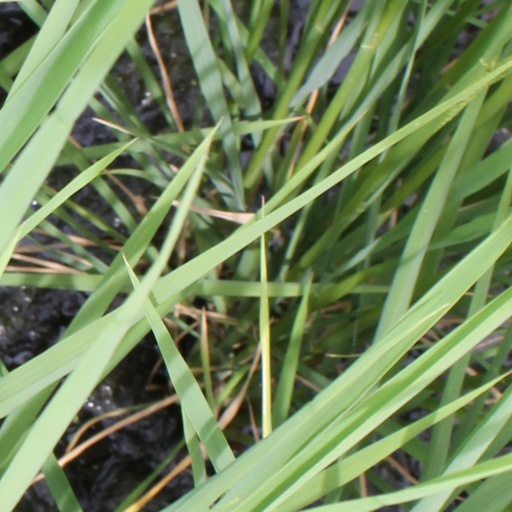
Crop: rice